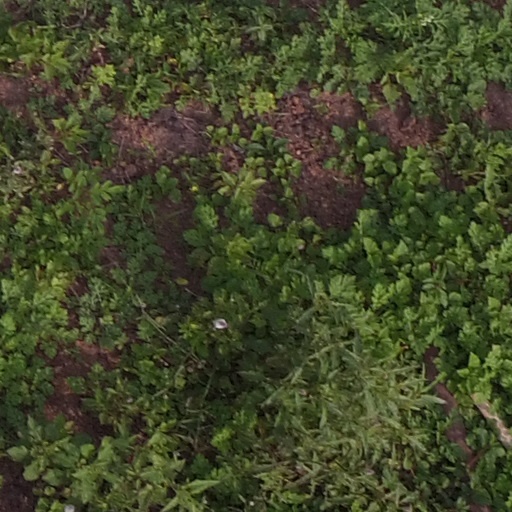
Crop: maize; corn